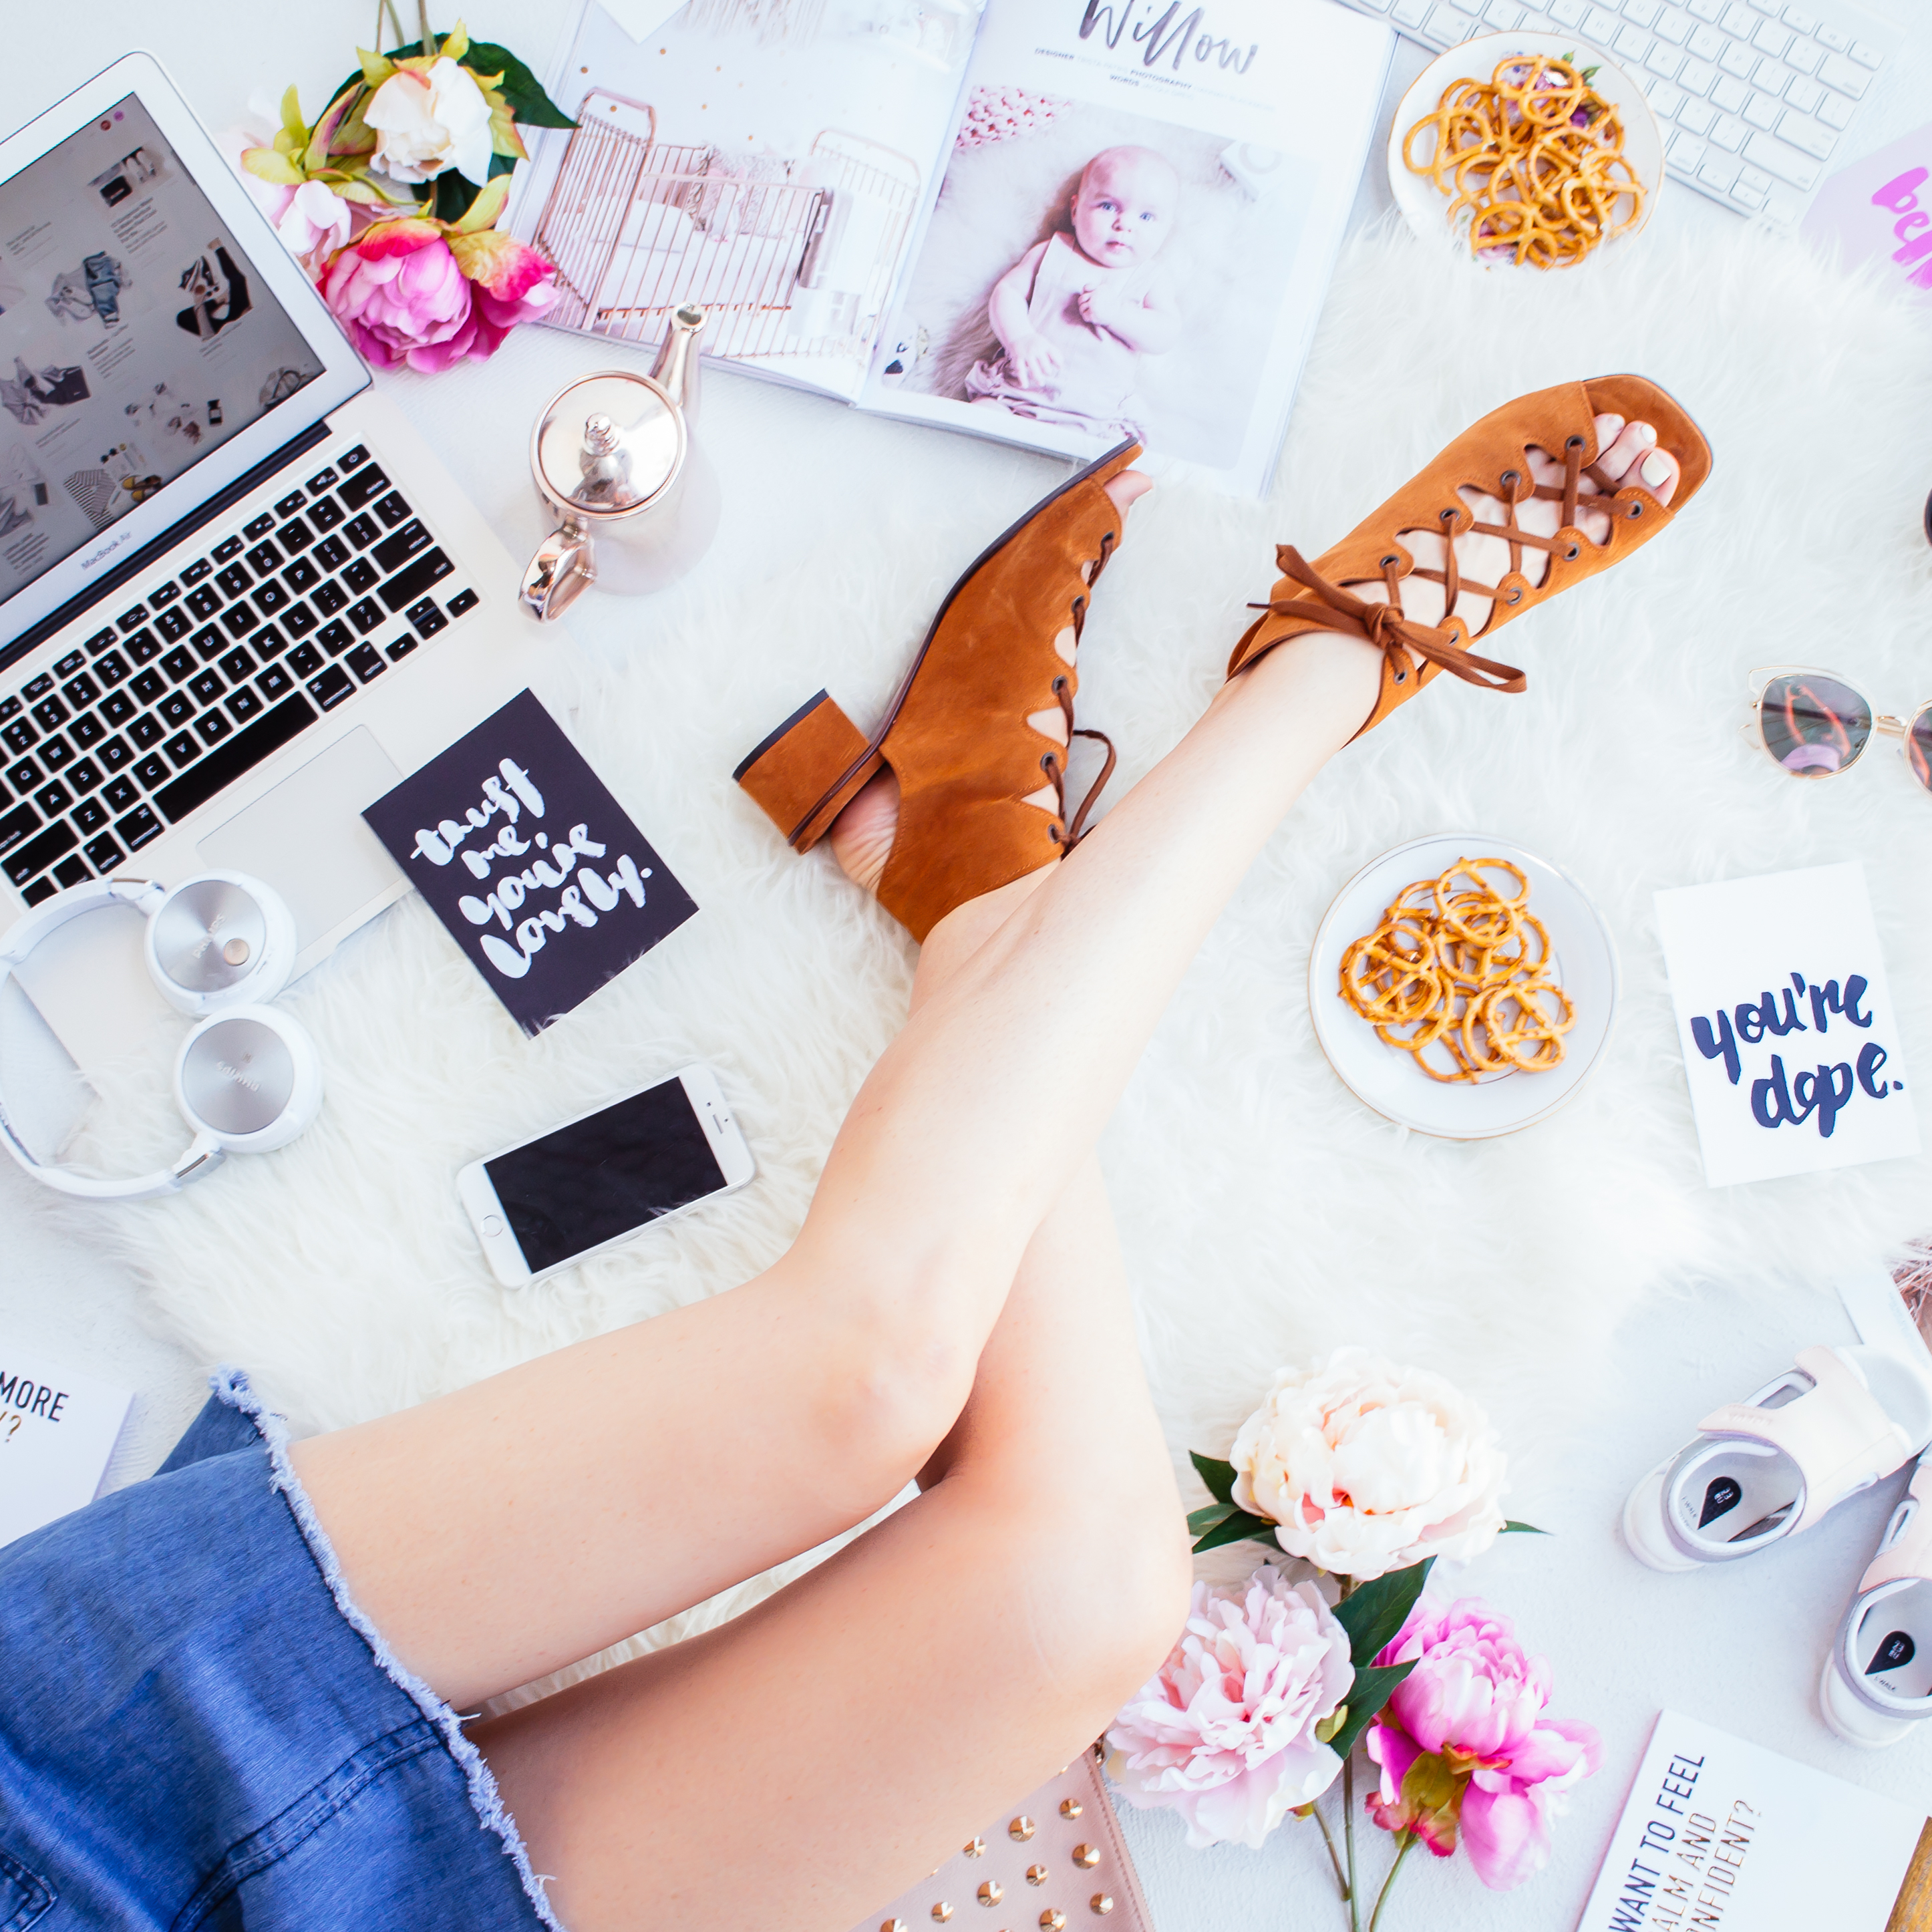
hand, pattern, brand, textile, art, design